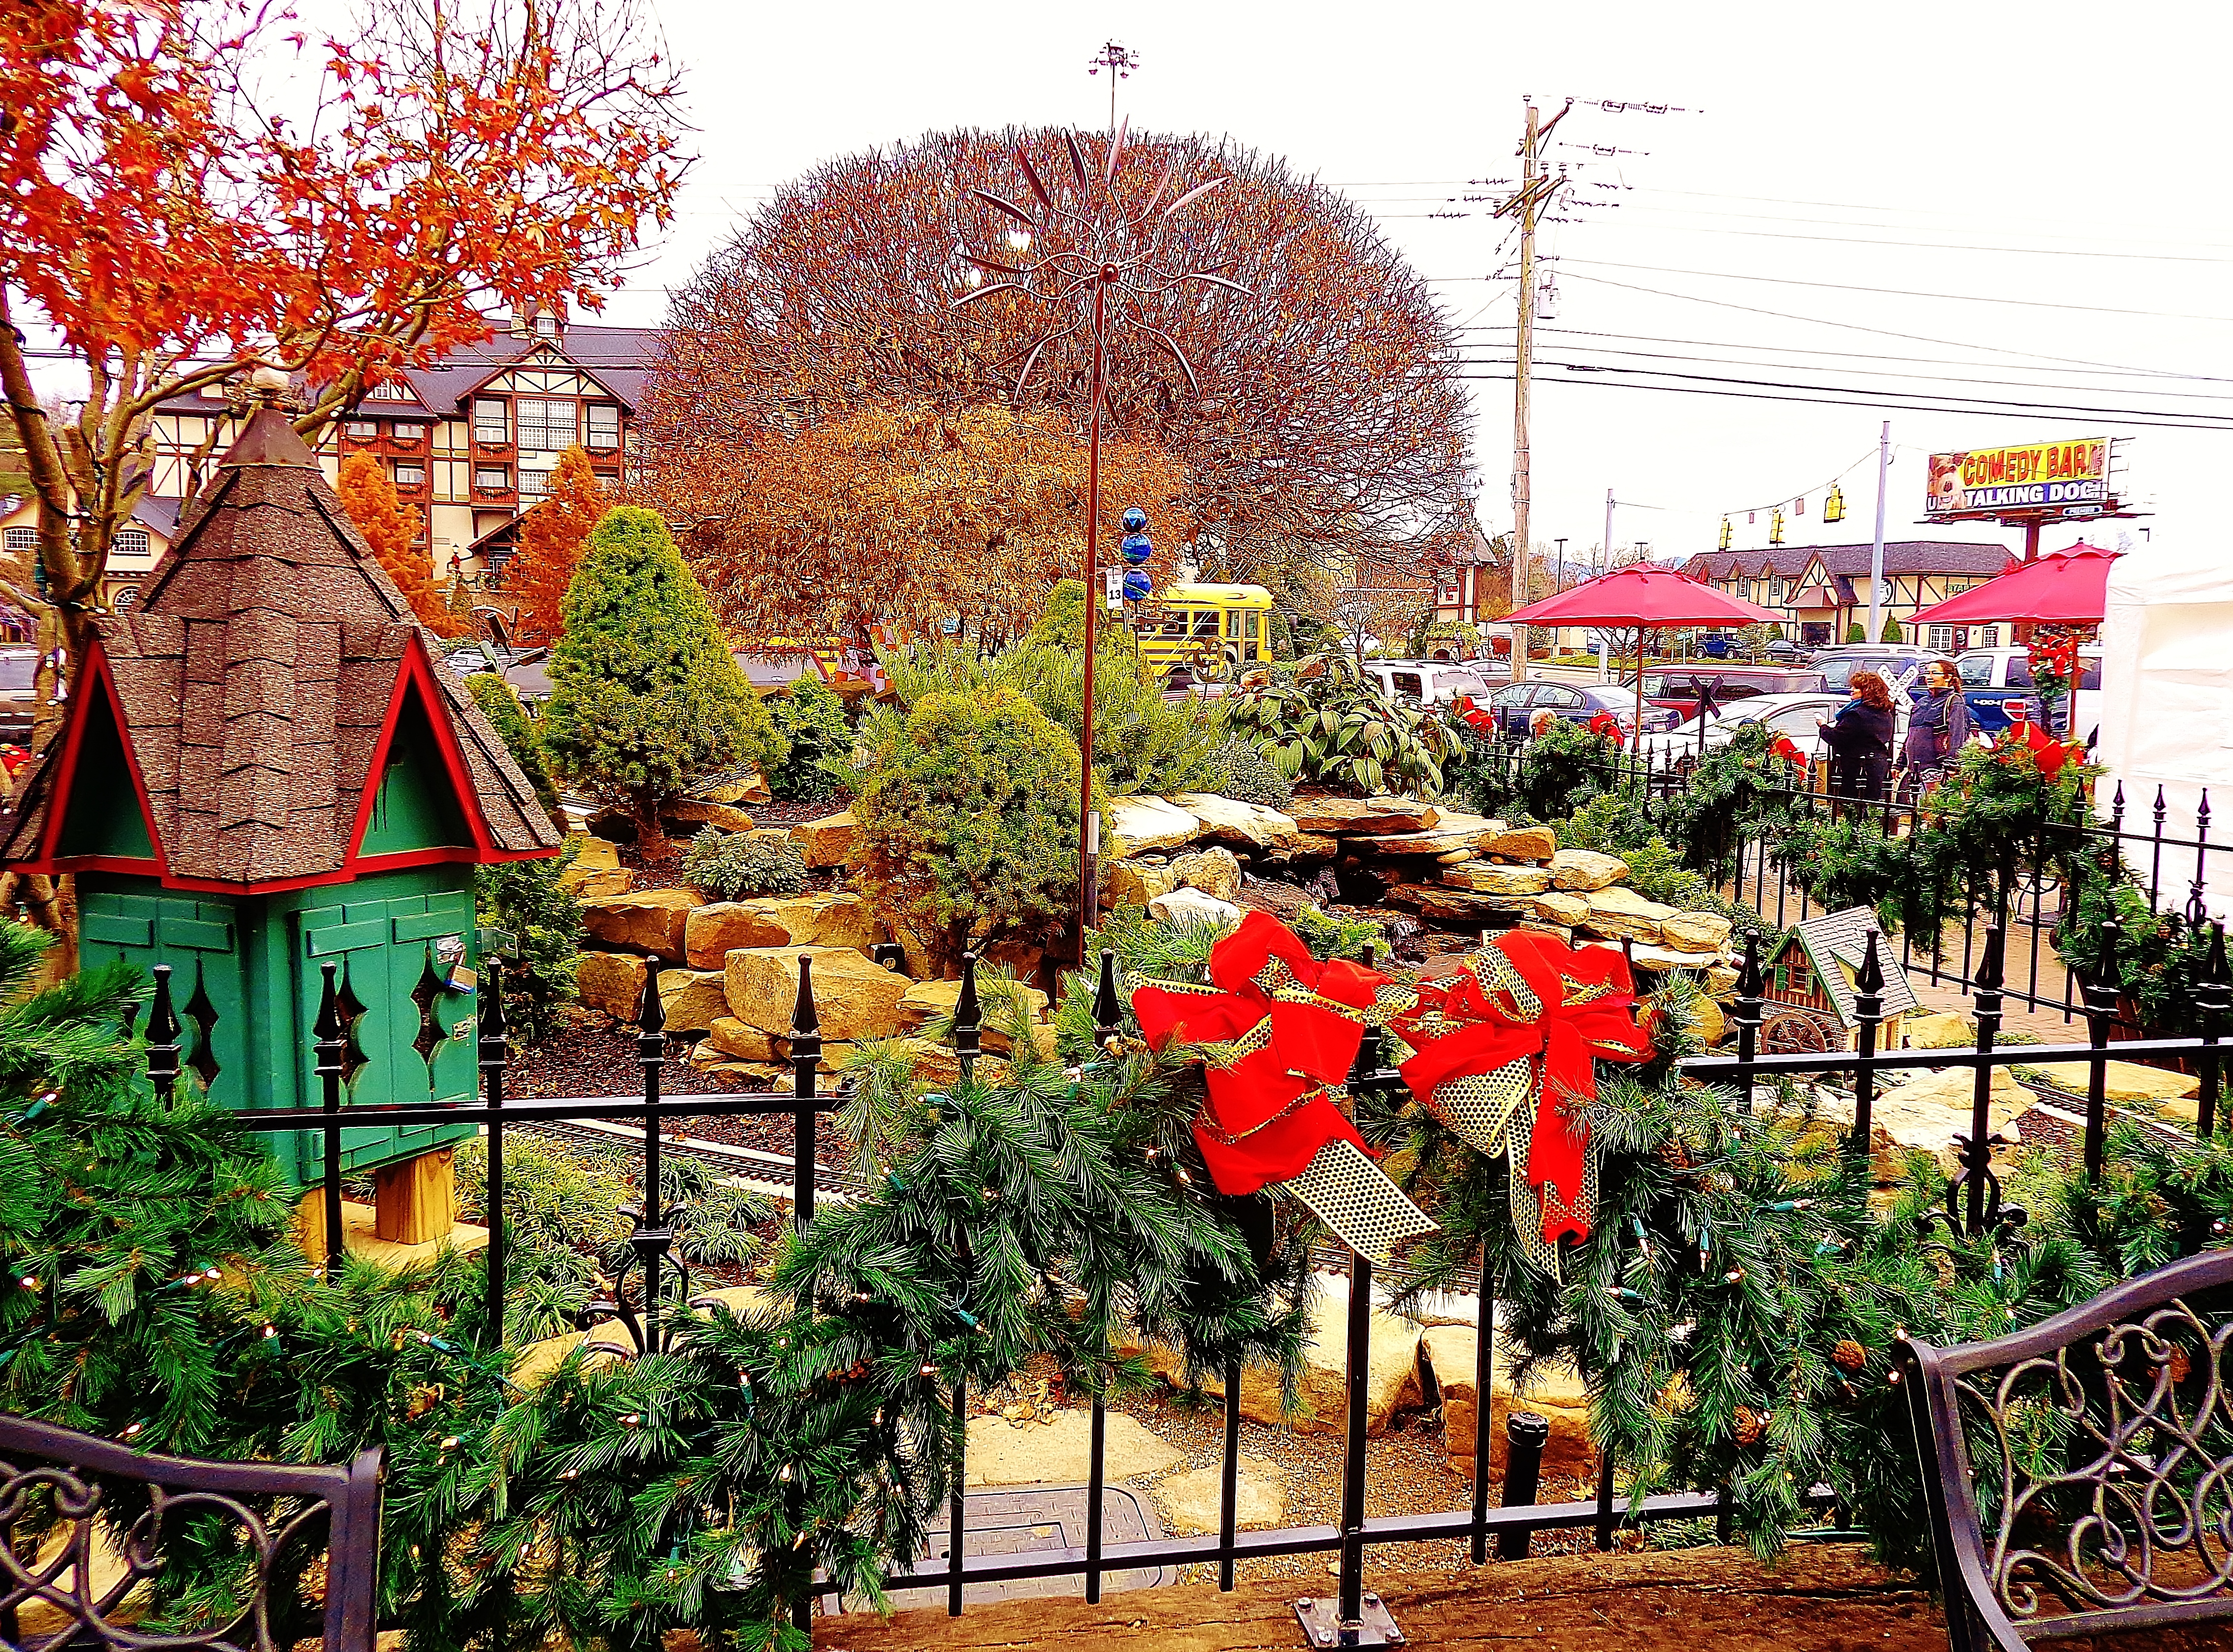
tree, plant, flower, town, city, autumn, garden, public space, happiness, joy, merrychristmas, santaclaus, neighbourhood, pigeonforgetennessee, peaceonearth, christmasmagic, tidingsofjoy, thechristmasplace, thebirthofoursavior, fullofcheer, human settlement